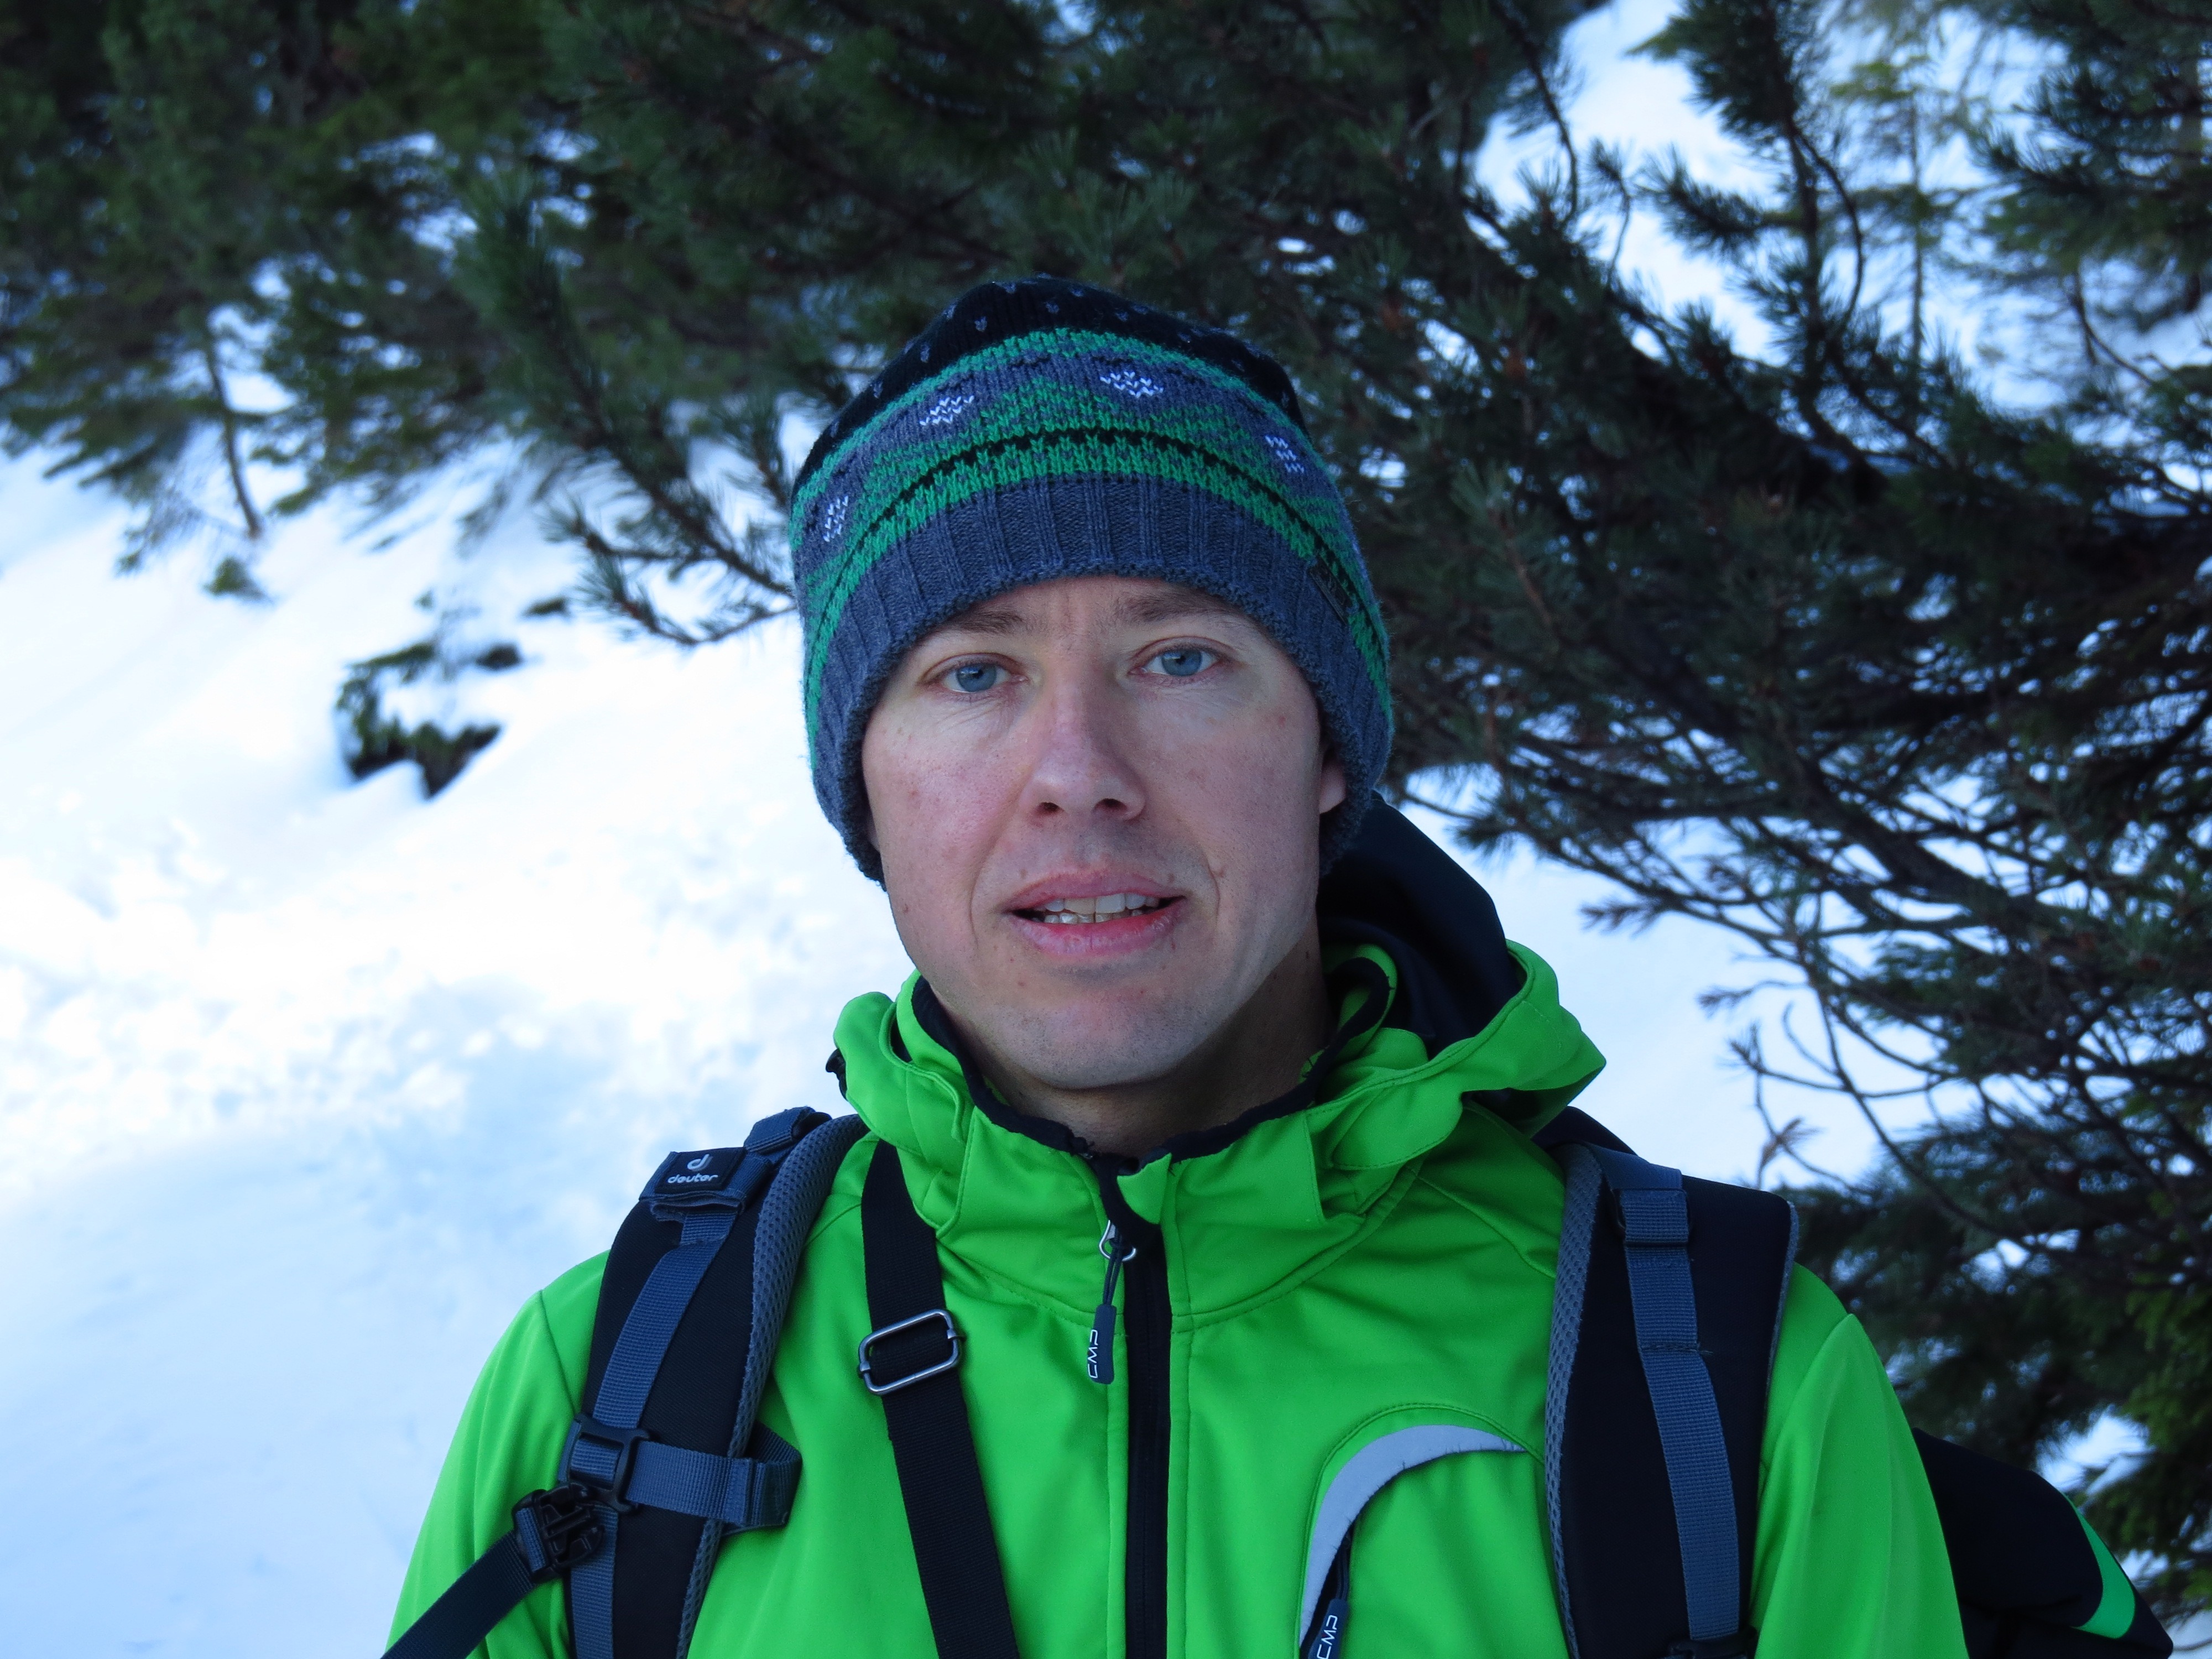
man, snow, winter, hiking, adventure, hike, human, alpine, jacket, mountaineering, posing, tour, sports, mountaineer, wanderer, more, bergtour, winter hike, green jacket, sunday outing